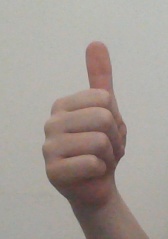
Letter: aleff